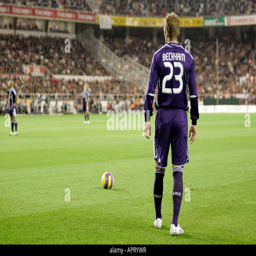
celebrity about to perform a free kick